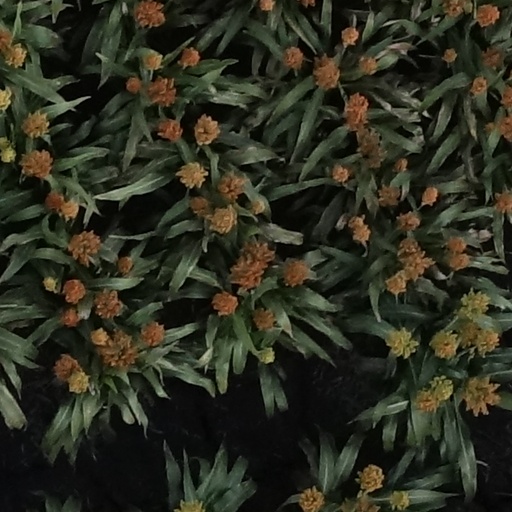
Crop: sorghum